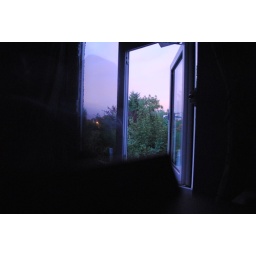
This is my hub, the window that looks over the garden. I just like sitting there and talking to Him.